Charlie Cytron-Walker

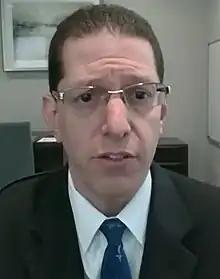
Cytron-Walker in 2022

Charlie Cytron-Walker is an American rabbi. As of 2022, he is the rabbi at Temple Emanuel in Winston-Salem, North Carolina. He is a former rabbi at Congregation Beth Israel in Colleyville, Texas and was held captive during the Colleyville synagogue hostage crisis.